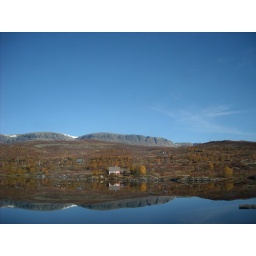
Red house by a lake